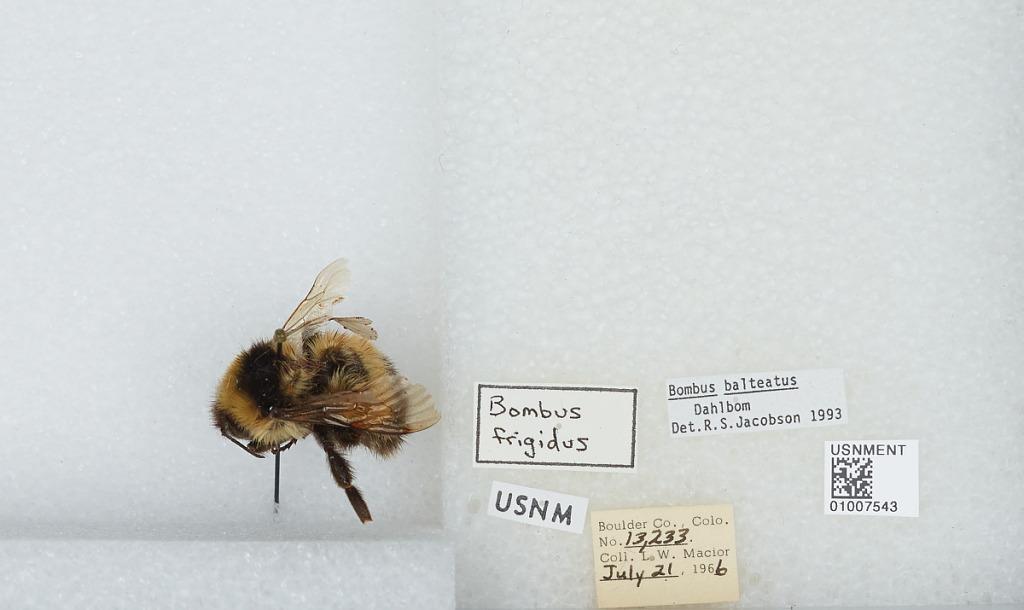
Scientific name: Bombus (Alpinobombus) balteatus Dahlbom
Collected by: L. Macior
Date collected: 1966-7-21
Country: United States
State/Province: Colorado
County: Boulder
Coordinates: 40.0275, -105.252
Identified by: Jacobson, R. S.